Colt CM901

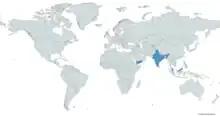
A map with Colt CM901 users in blue

patent US 10101101, US 9823031, D674859 https://image-ppubs.uspto.gov/dirsearch-public/print/downloadPdf/10101101